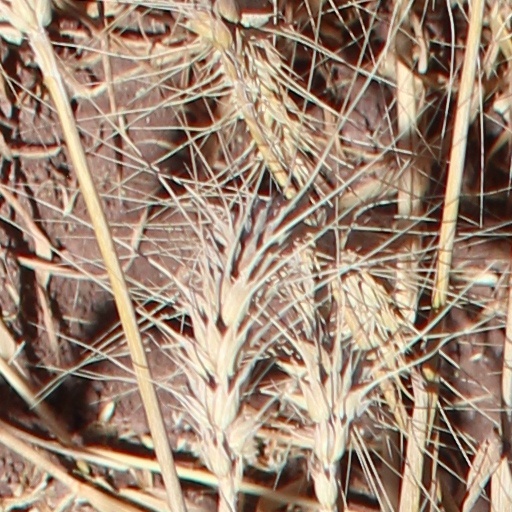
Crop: wheat